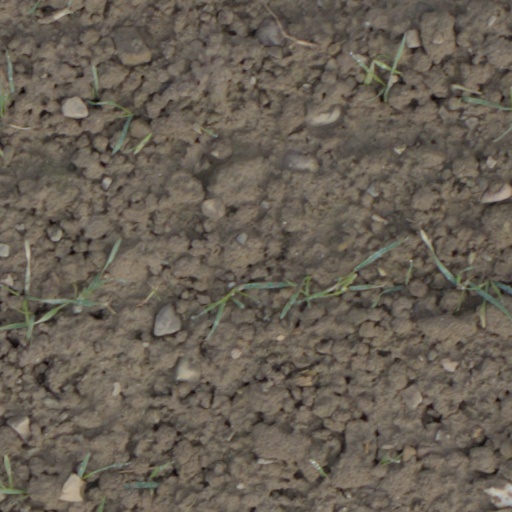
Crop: wheat